Newcomb's snail

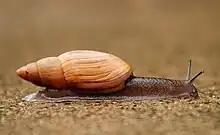
The glandina snail "Euglandina rosea" is one of the known predators of the Newcomb's snail

Predation by the non-native rosy glandina snail "Euglandina rosea" remains a serious threat to the survival of Newcomb's snail. This predatory snail, introduced into Hawai`i in 1955, has established populations throughout the main islands. The rosy glandina feeds on snails and slugs, and field studies document that it readily feeds on native snails found in Hawai`i. Furthermore, the rosy glandina snail exhibits remarkable hunting behaviors leading to capture and predation of submerged prey. Although terrestrial, the rosy glandina will fully immerse itself in water to locate and feed on aquatic molluscs such as Newcomb's snail. The rosy glandina has been observed on the wet, algae-covered rocks of the Makaleha Stream in close proximity to individual Newcomb's snails, and is believed to prey on them. The rosy glandina snail is responsible for the extirpation of many populations and even the extinction of numerous species of native snails throughout the Pacific Islands, and represents a significant threat to the survival of Newcomb's snail.